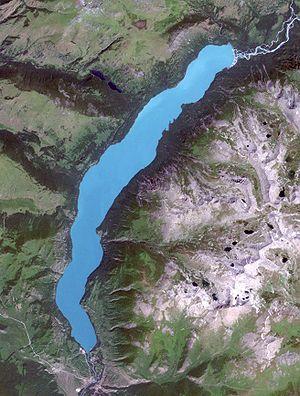
Le lac Kanas est un lac de montagne situé dans la bordure méridionale de la chaîne de l'Altaï, aux confins de la taïga sibérienne, dans la région autonome ouïghoure du Xinjiang, en Chine. Son nom, d'origine mongole, signifie « contrée fertile et mystérieuse ». Il est parfois appelé « palette de Dieu » en raison de la multiplicité et de la beauté de ses couleurs.